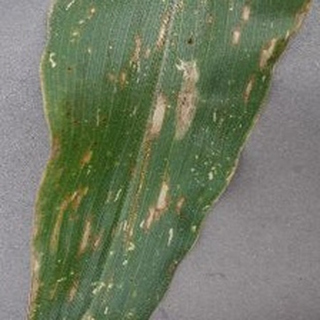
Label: corn_gray_leaf_spot